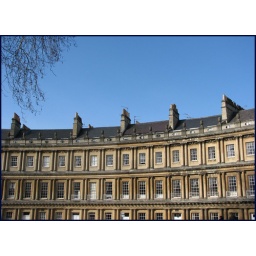
Beautiful Bath buildings against the blue sky =)